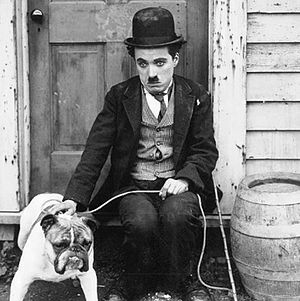
Komiker
Komikeren Charlie Chaplin.
En komiker er en person, der underholder med komik.